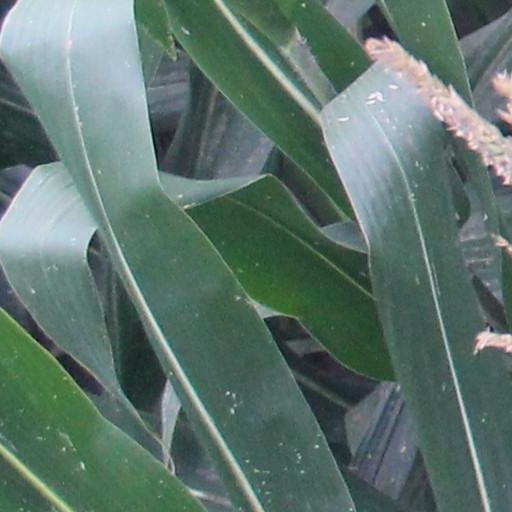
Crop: maize; corn